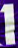
Number: 1